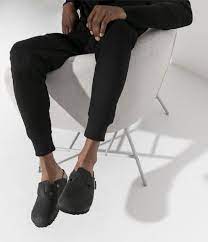
Label: Clog